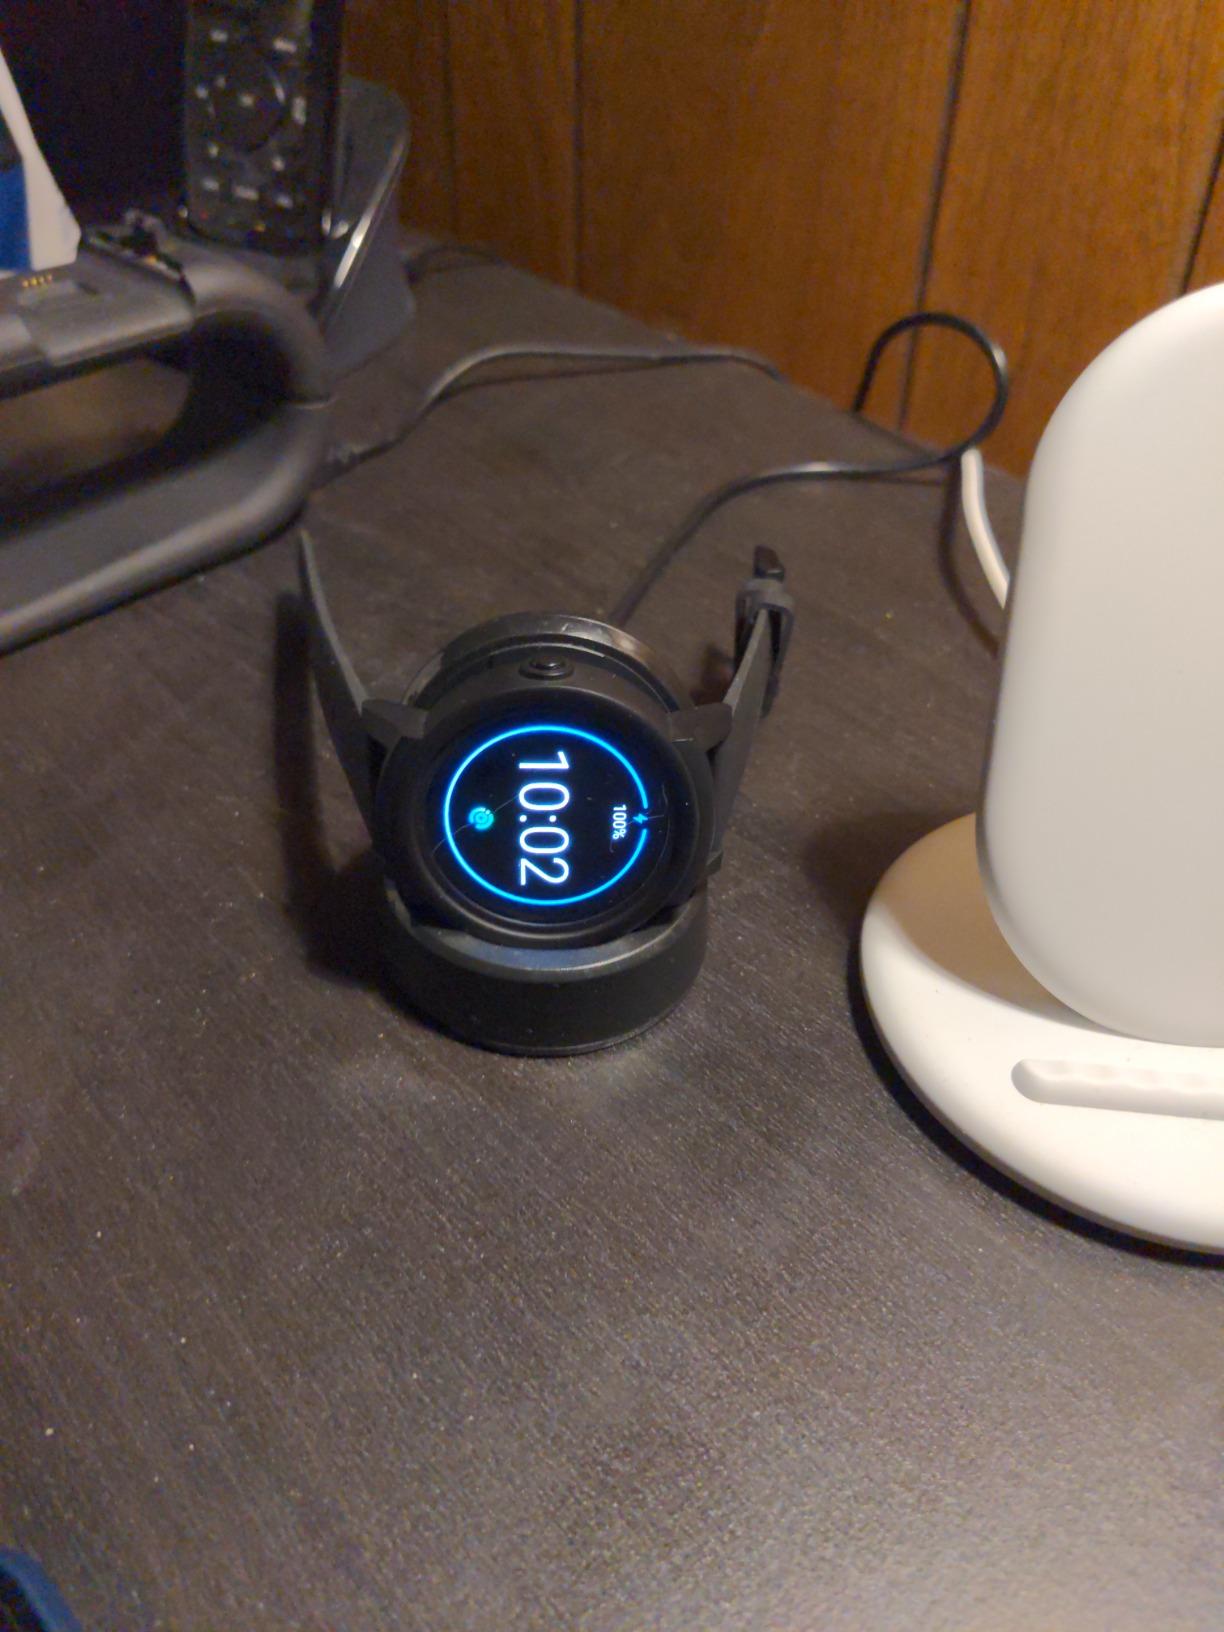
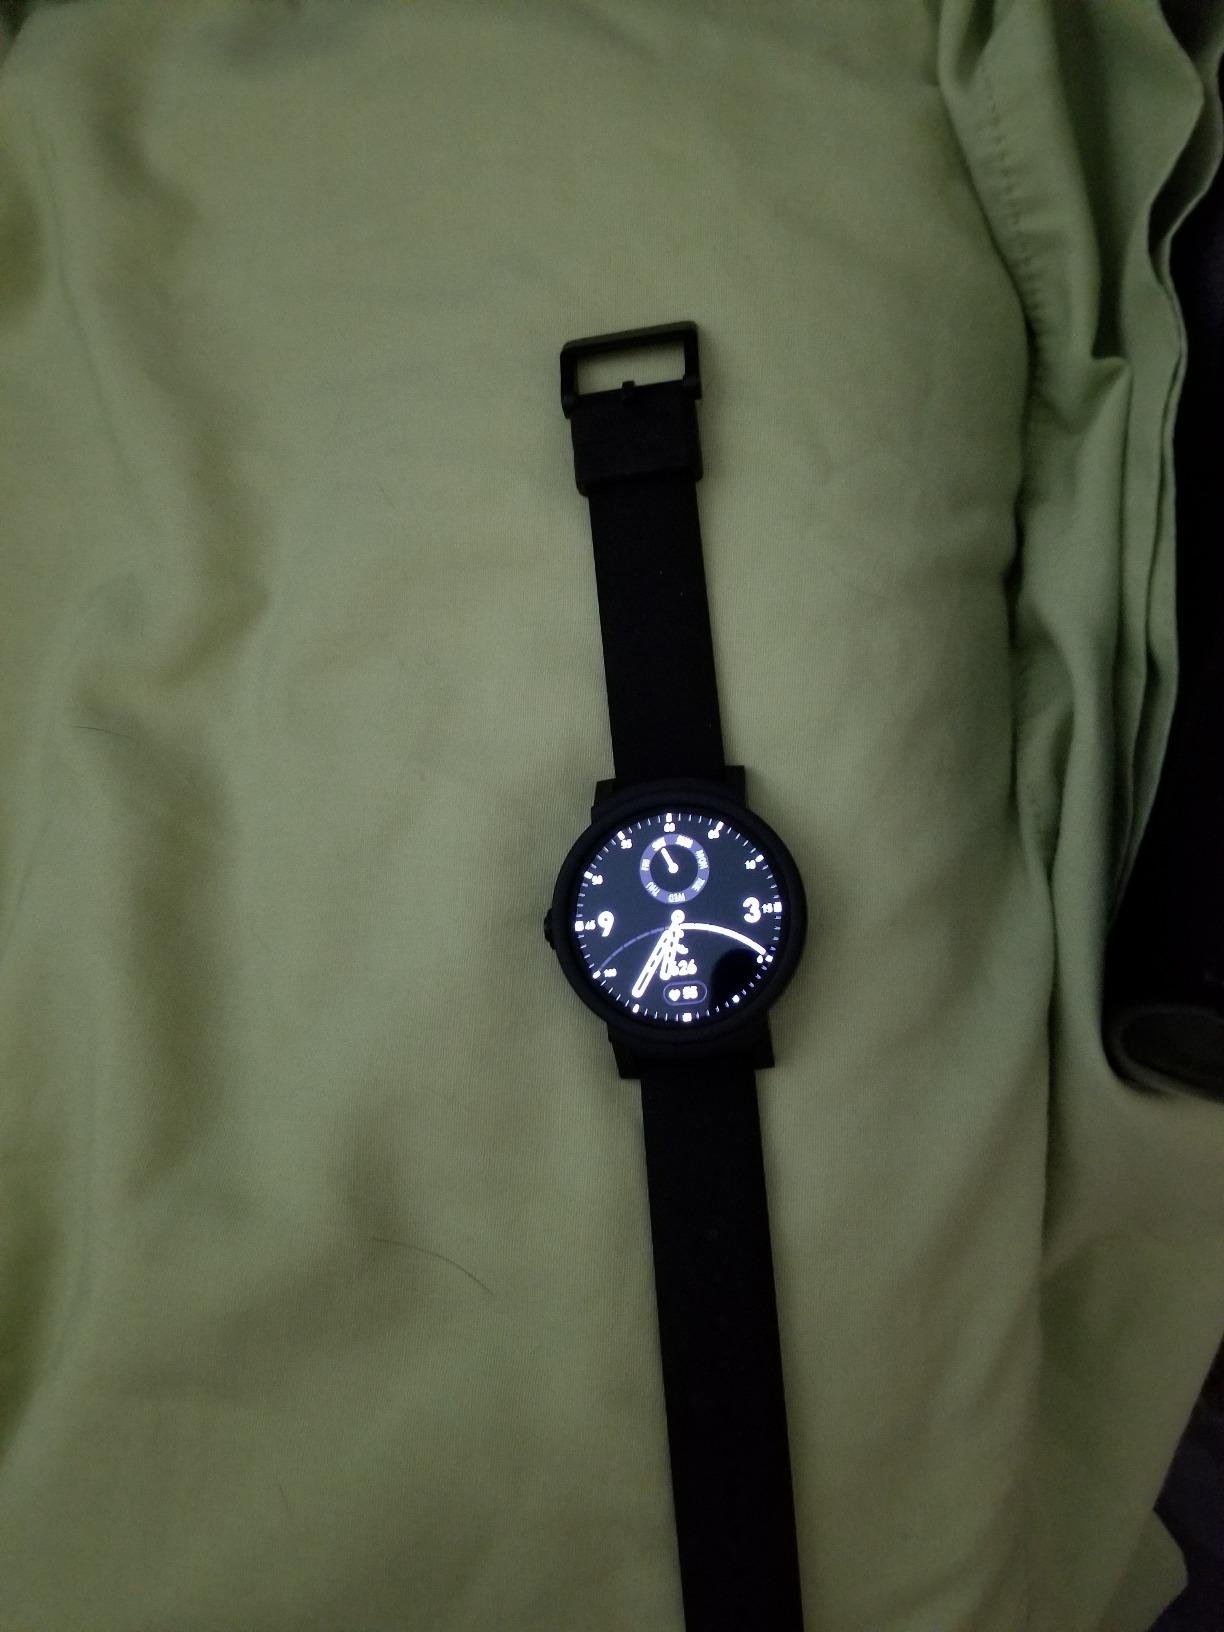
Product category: smartwatch
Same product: yes